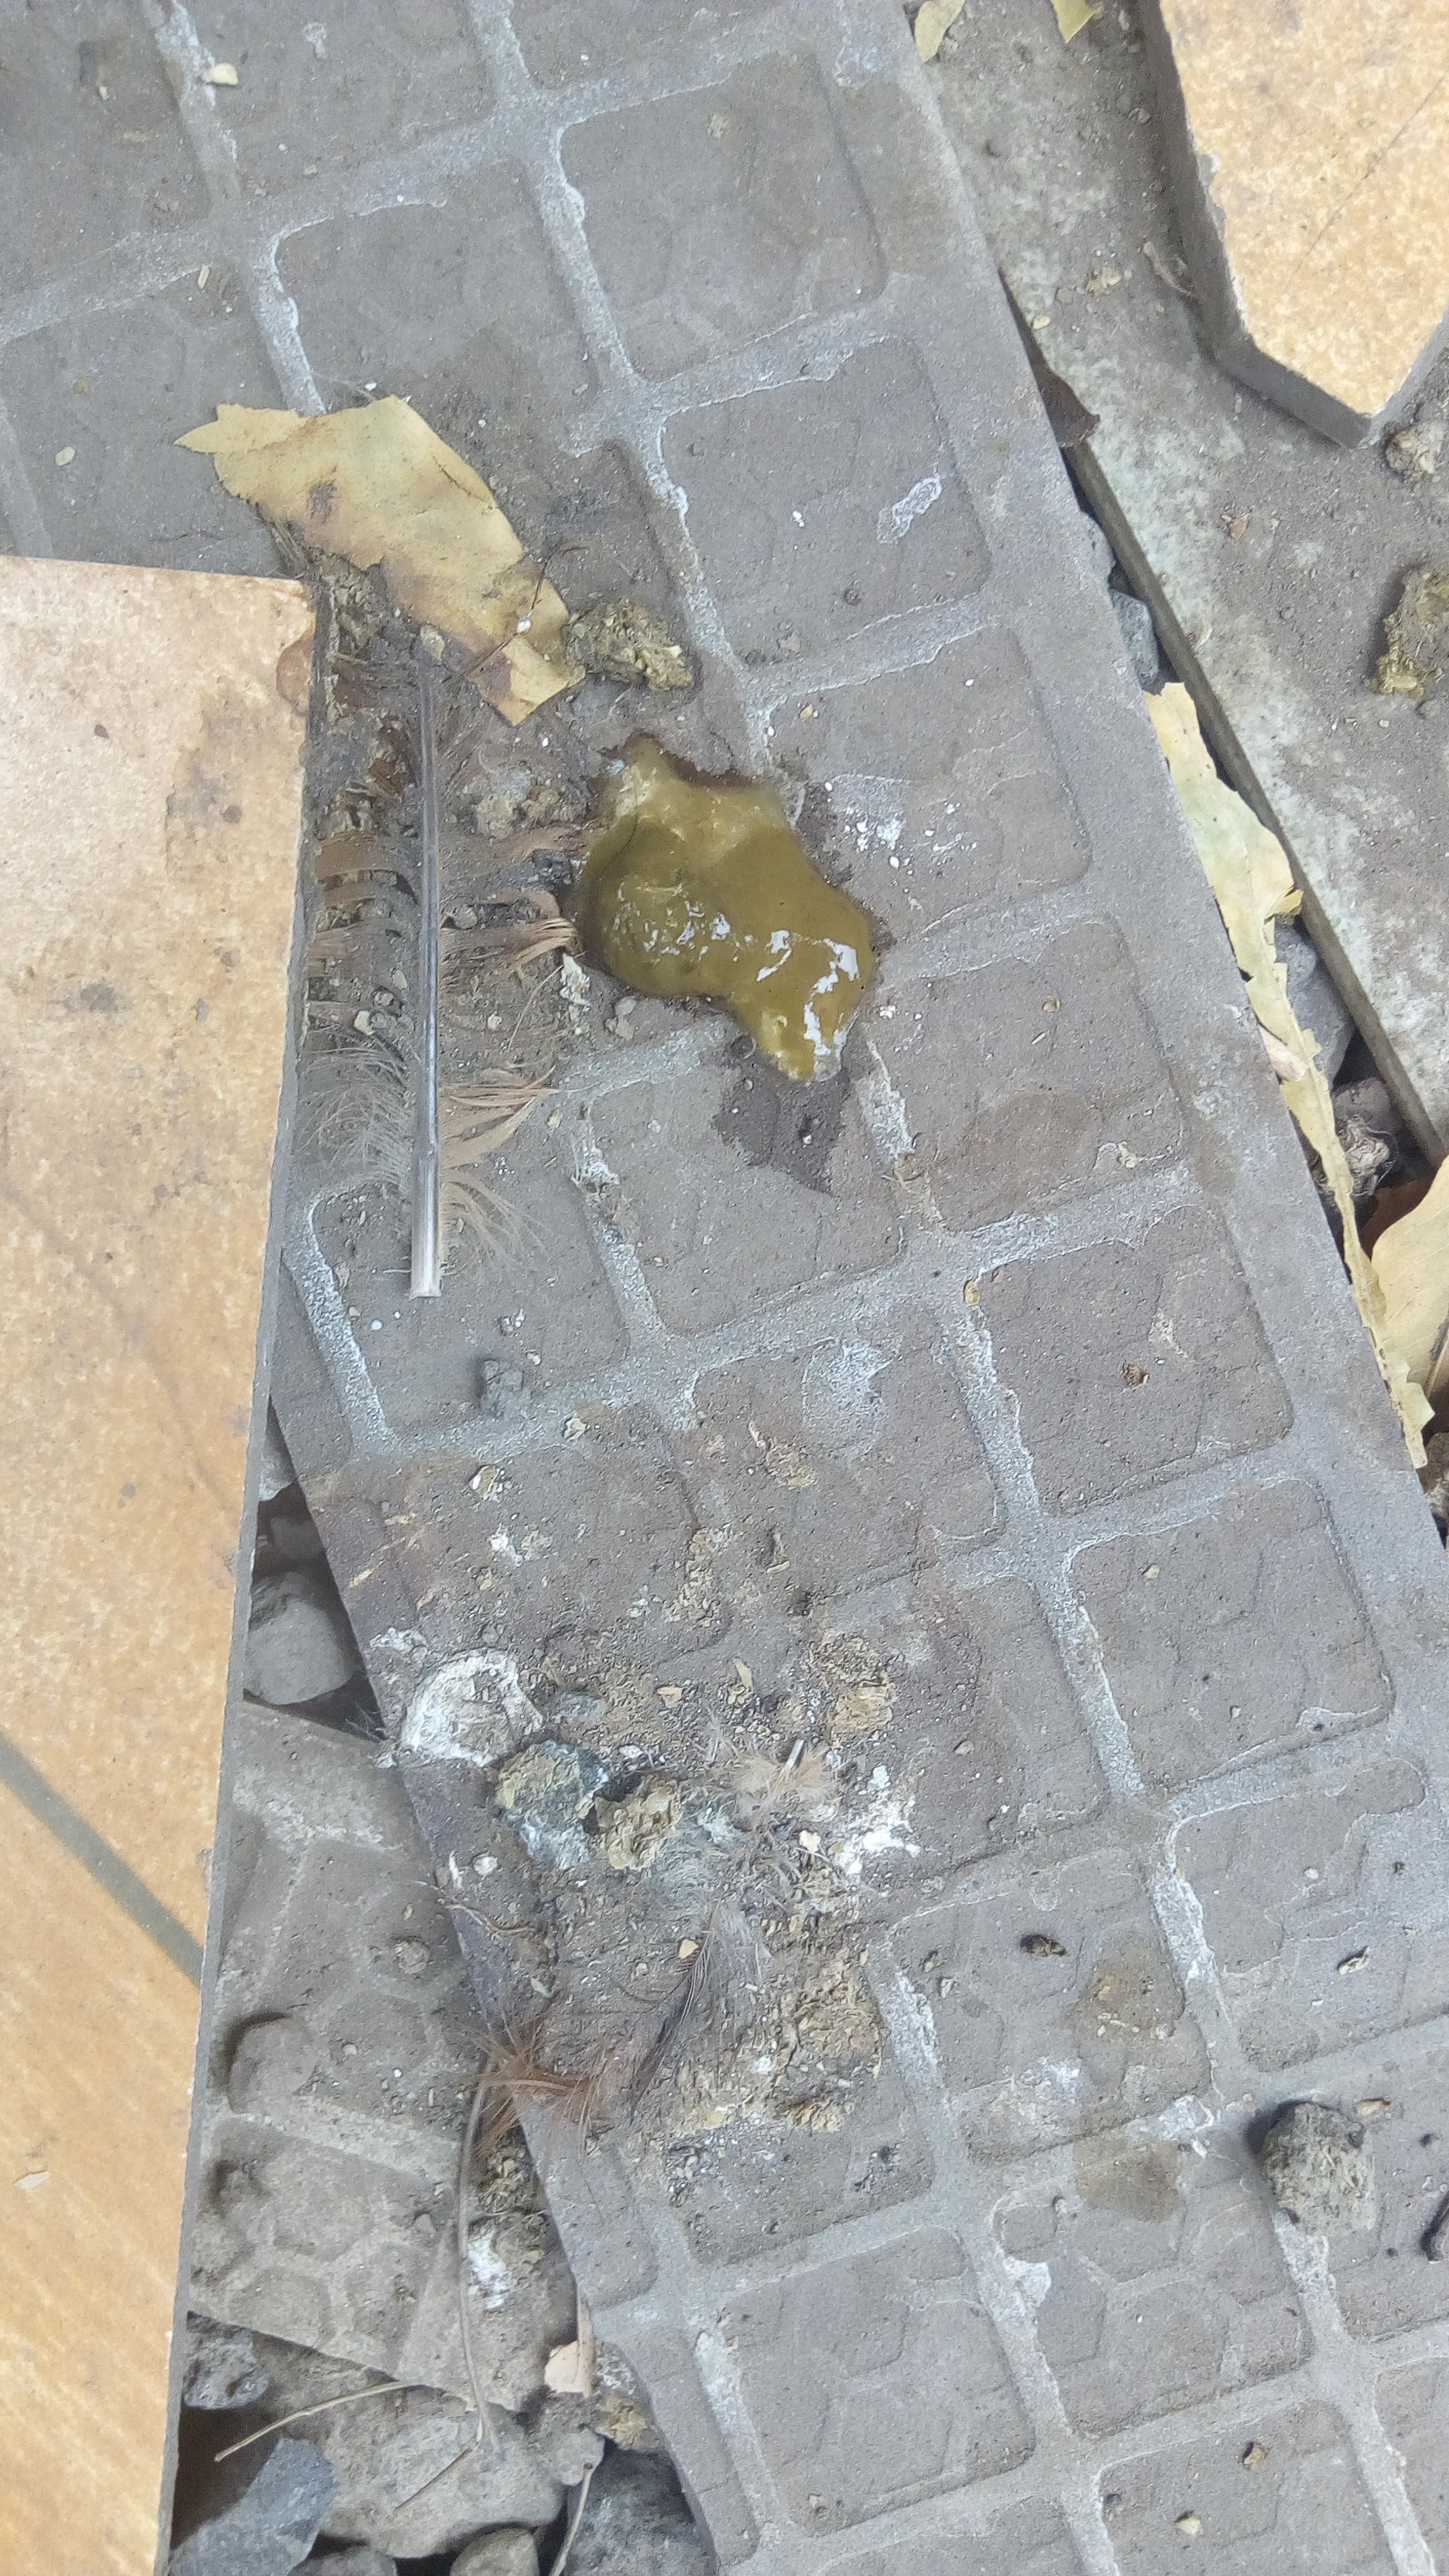
PCR-confirmed diagnosis: Coccidiosis